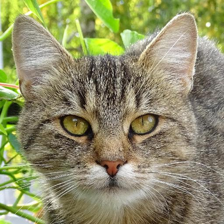
Label: animals